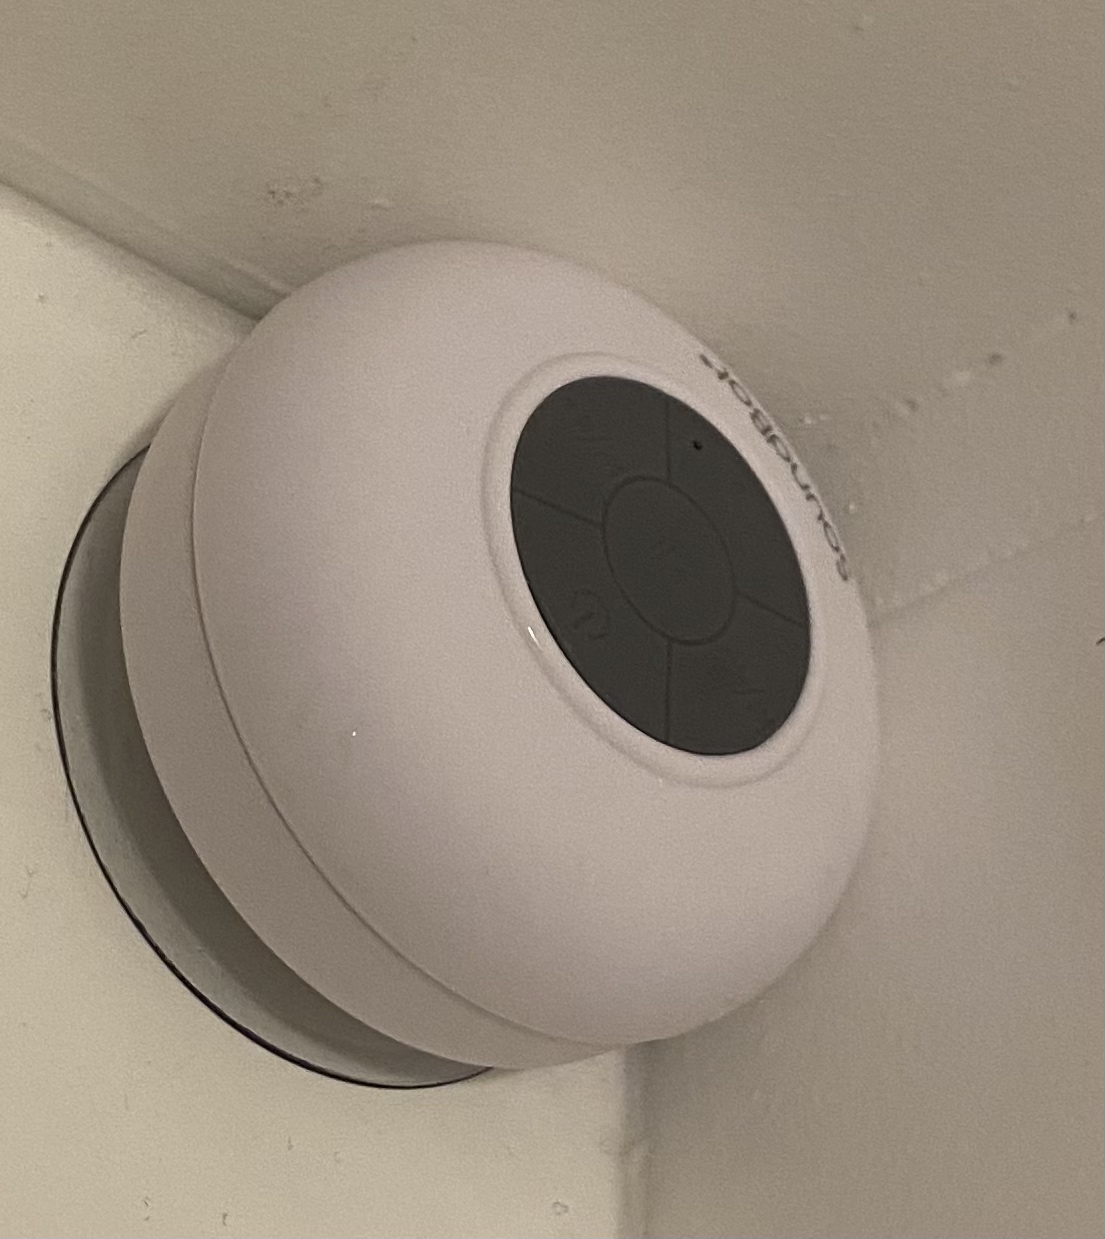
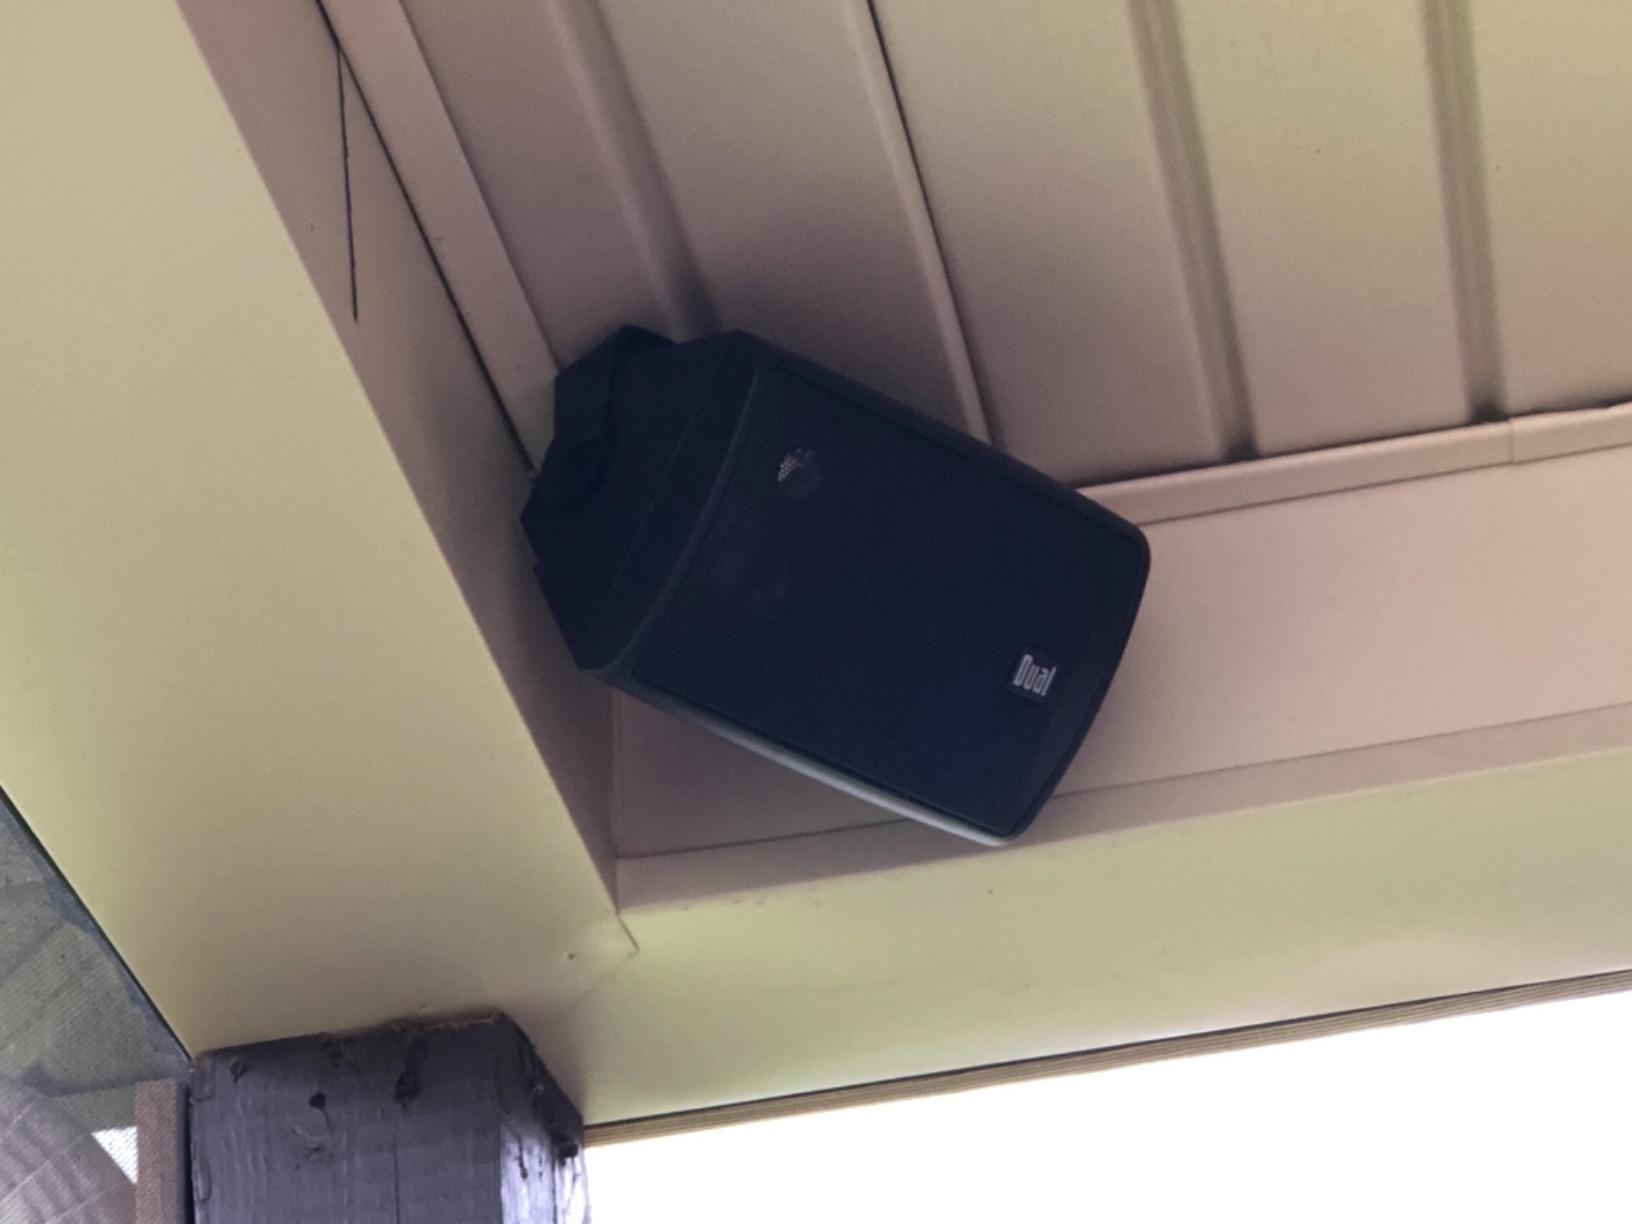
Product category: speaker
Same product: no